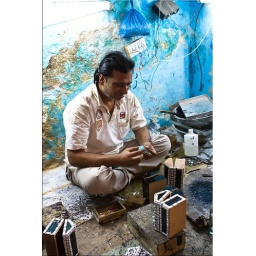
Making these boxes involves sitting for hours in a small, artificially lit room, working with some rather toxic-smelling glue.